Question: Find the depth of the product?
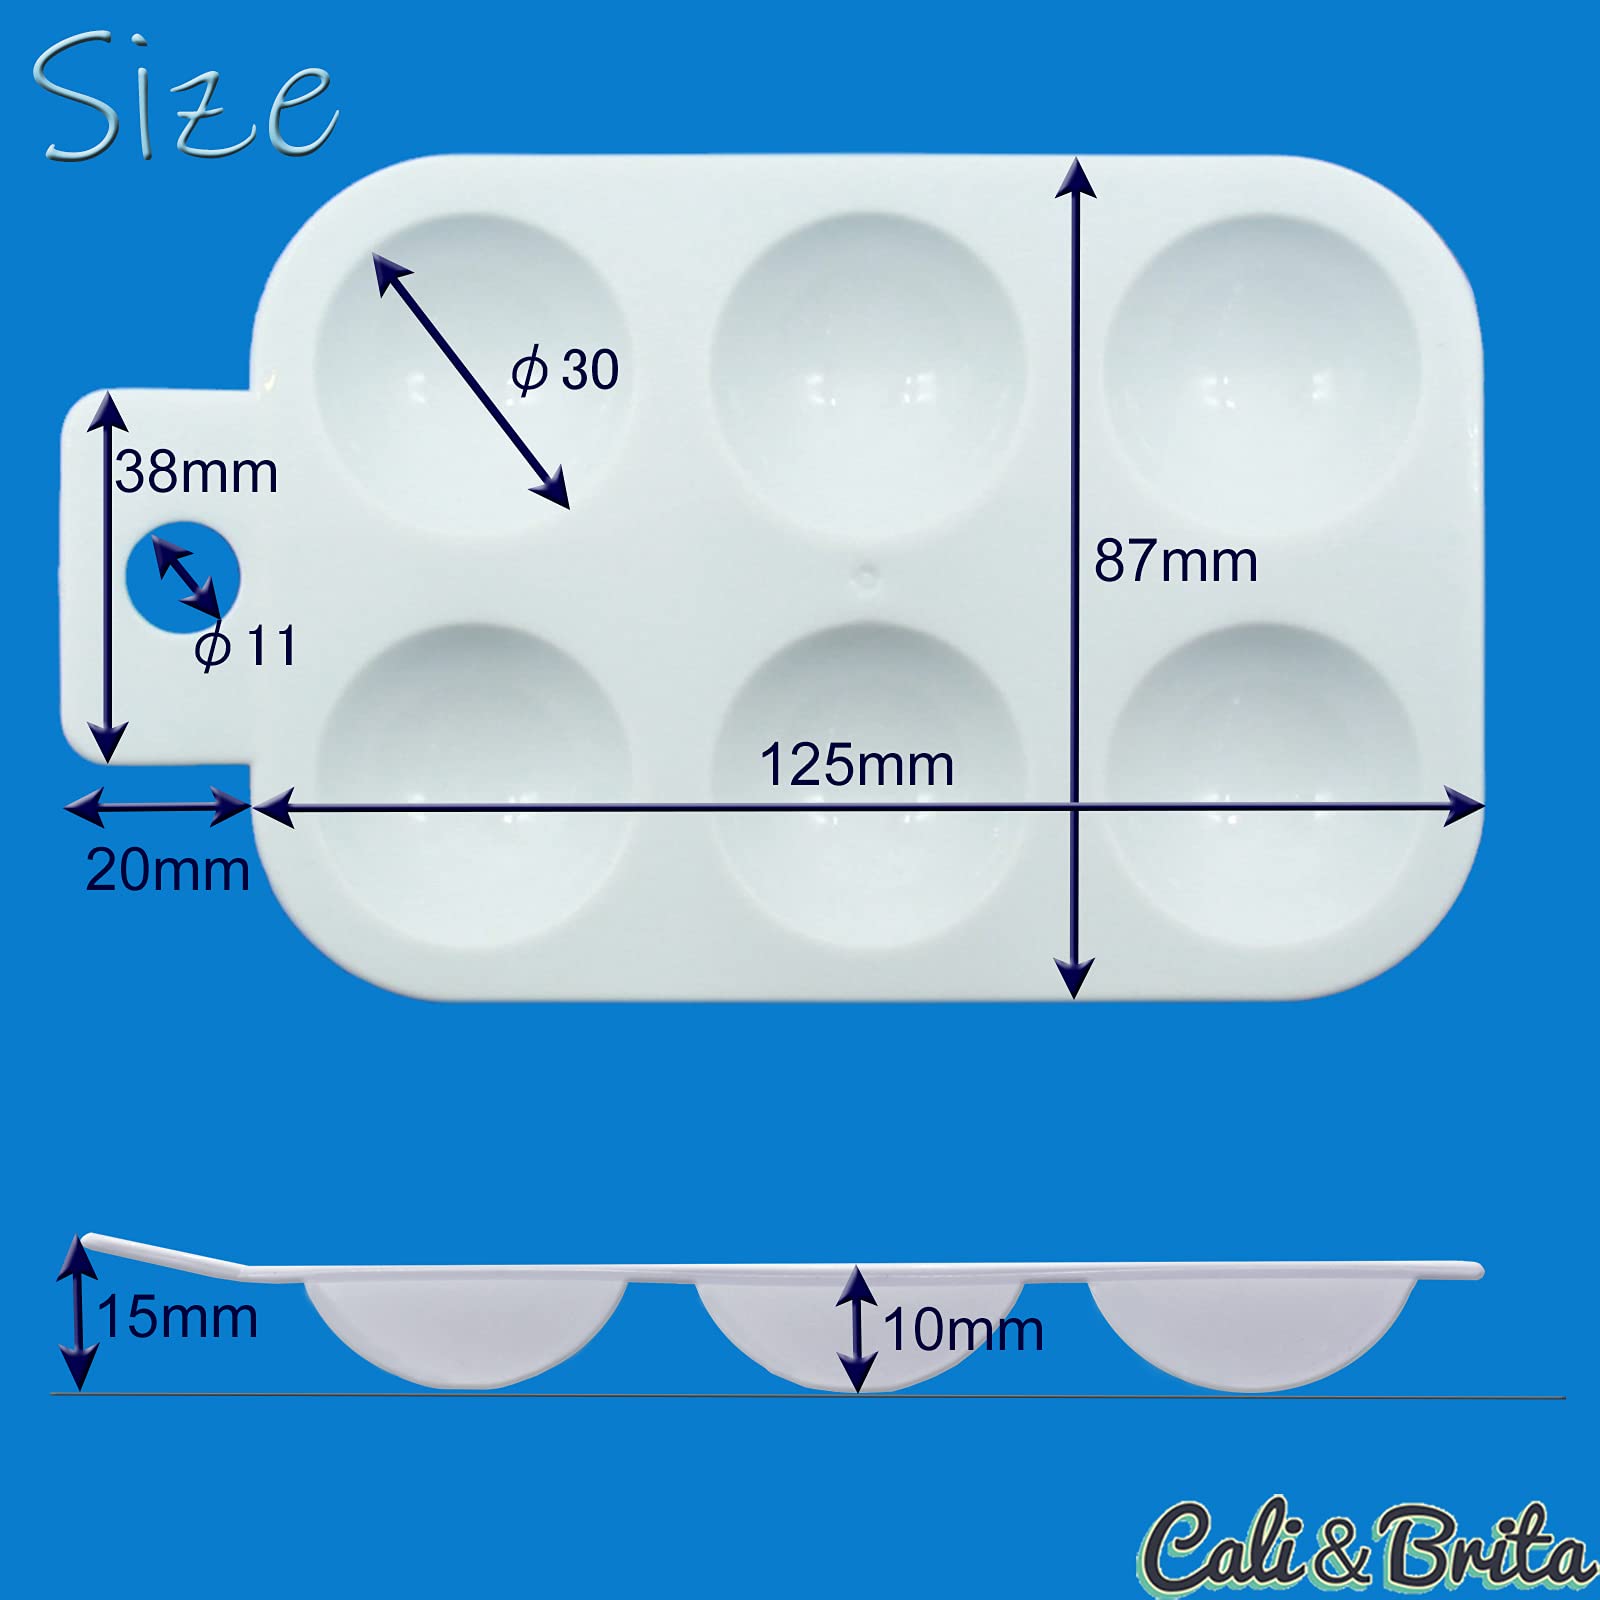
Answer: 125.0 millimetre